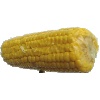
Label: corn